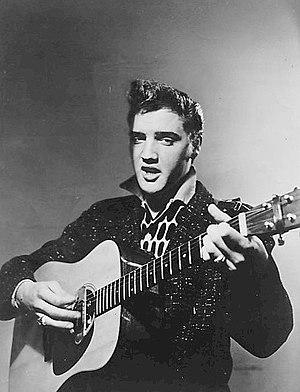
Le rock est un genre musical apparu dans les années 1950 aux États-Unis et qui s'est développé en différents sous-genres à partir des années 1960, notamment aux États-Unis et au Royaume-Uni. Il prend ses racines dans le rock 'n' roll des années 1940 et 1950, lui-même grandement influencé par le rhythm and blues et la country. Le rock a également incorporé des éléments provenant d'autres genres dont la folk, le blues, le jazz et la musique classique. Le terme « rock » est aujourd'hui utilisé comme un terme générique incluant des formes artistiques comme la pop music, la musique soul. Son influence culturelle est désormais prééminente dans l'industrie musicale, et se diffuse également dans d'autres arts.
The Beatles [ðə ˈbiːtəlz] est un groupe de pop et de rock'n'roll, originaire de Liverpool, en Angleterre. Le noyau du groupe se forme avec les Quarrymen fondés par John Lennon en 1957, il adopte son nouveau nom en 1960 et, à partir de 1962, prend sa configuration définitive, composé de John Lennon, Paul McCartney, George Harrison et, le dernier à se joindre, Ringo Starr. Il est considéré comme le groupe le plus populaire et influent de l'histoire du rock. En dix ans d'existence et seulement sept ans d'enregistrement, les Beatles ont enregistré douze albums originaux et composé près de 200 chansons majoritairement écrites par le tandem Lennon/McCartney, dont le succès dans l'histoire de l'industrie discographique reste inégalé.